Life 3.0

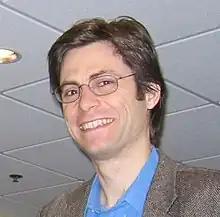
Professor Max Tegmark, author of "Life 3.0"

One criticism of the book by "Kirkus Reviews" is that some of the scenarios or solutions in the book are a stretch or somewhat prophetic: "Tegmark's solutions to inevitable mass unemployment are a stretch." AI researcher Stuart J. Russell, writing in "Nature", said: "I am unlikely to disagree strongly with the premise of "Life 3.0". Life, Tegmark argues, may or may not spread through the Universe and 'flourish for billions or trillions of years' because of decisions we make now — a possibility both seductive and overwhelming." Writing in "Science", Haym Hirsh called it "a highly readable book that complements The Second Machine Age's economic perspective on the near-term implications of recent accomplishments in AI and the more detailed analysis of how we might get from where we are today to AGI and even the superhuman AI in ." "The Telegraph" called it "One of the very best overviews of the arguments around artificial intelligence". The "Christian Science Monitor" said "Although it's probably not his intention, much of what Tegmark writes will quietly terrify his readers." "Publishers Weekly" gave a positive review, but also stated that Tegmark's call for researching how to maintain control over superintelligent machines "sits awkwardly beside his acknowledgment that controlling such godlike entities will be almost impossible." "Library Journal" called it a "must-read" for technologists, but stated the book was not for the casual reader. The "Wall Street Journal" called it "lucid and engaging"; however, it cautioned readers that the controversial notion that superintelligence could run amok has more credence than it does few years ago, but is still fiercely opposed by many computer scientists.